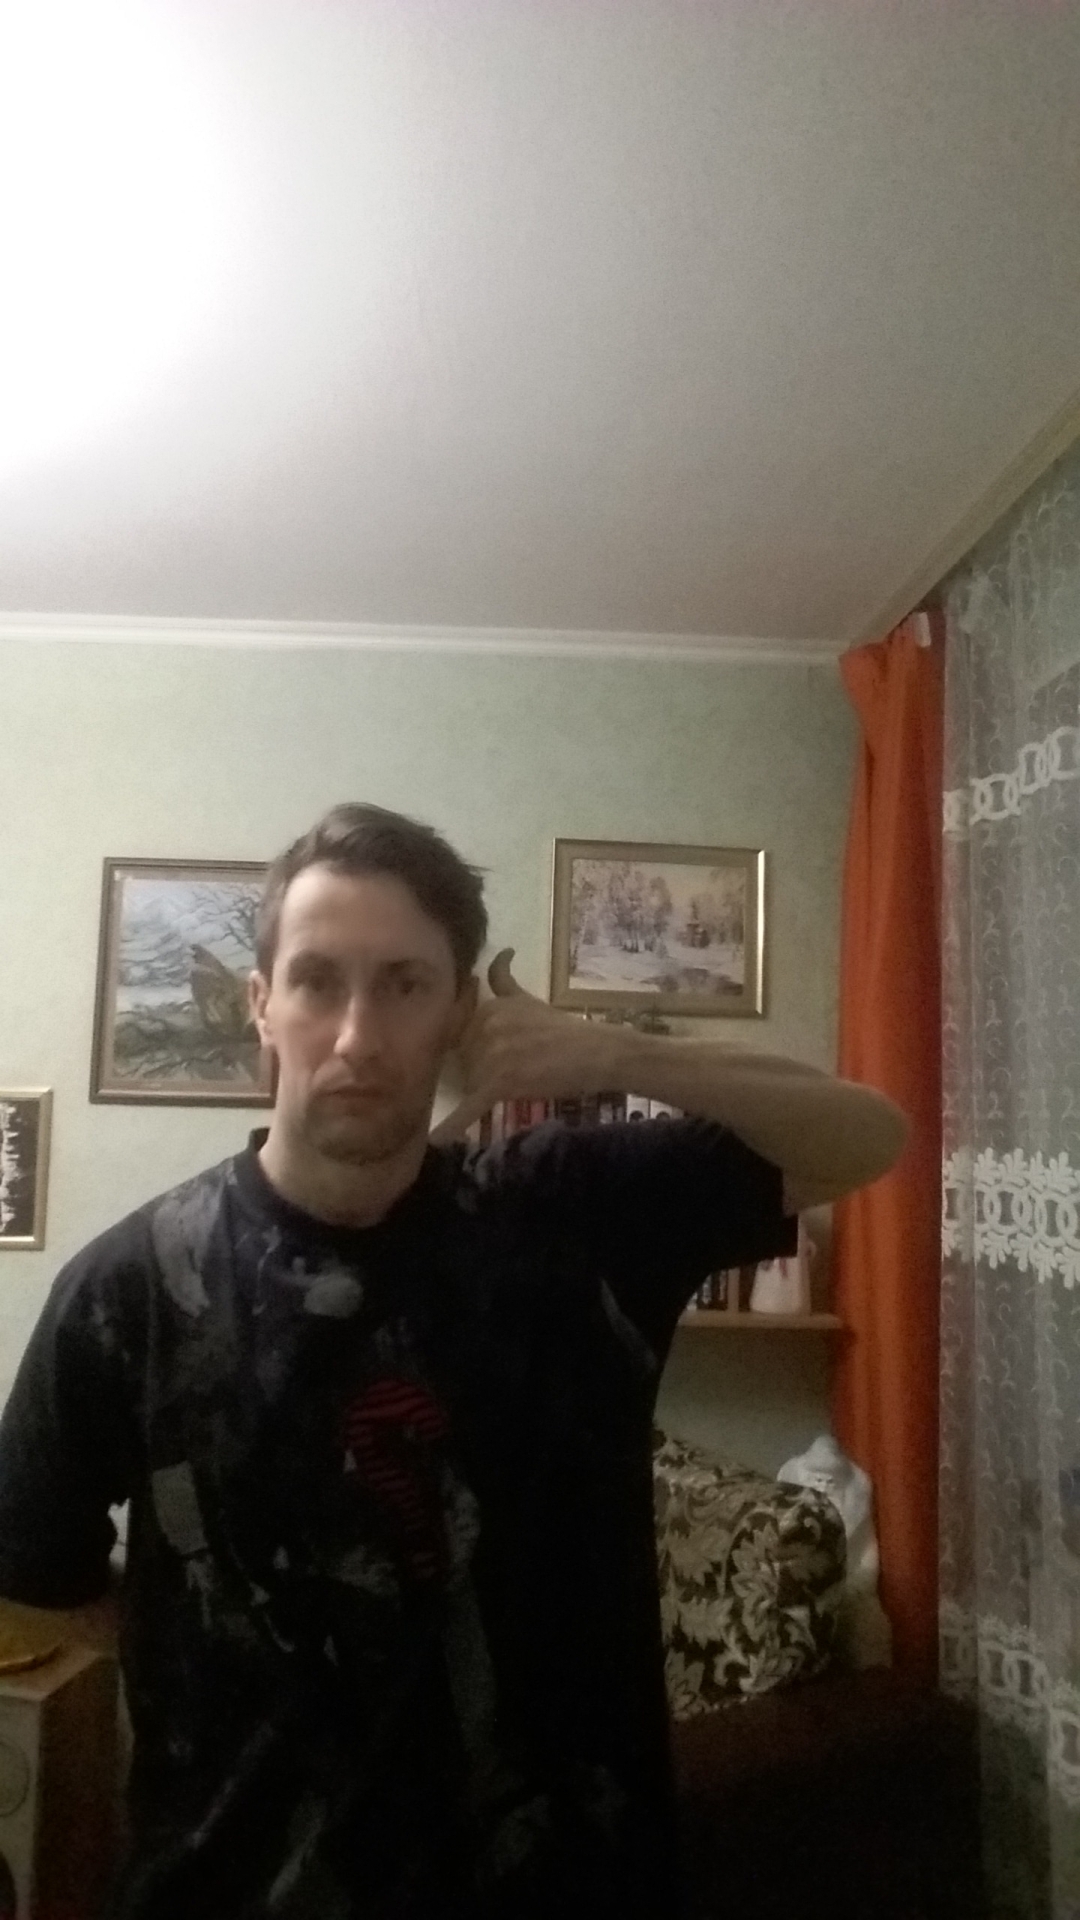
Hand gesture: call